Mohawk hairstyle

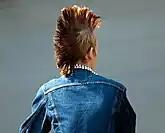
British punk with euro‑hawk

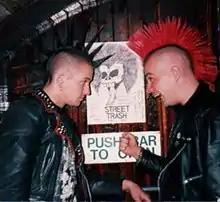
English punk with spike Mohawk

Although a mohawk is most widely defined as a narrow, central strip of upright hair running from the forehead to the nape, with the sides of the head bald, the term can be applied more loosely to various similar hairstyles, many of which have informal names.